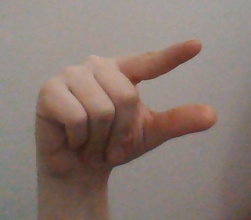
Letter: dal